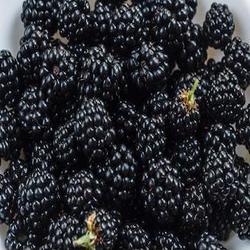
Label: Blackberry